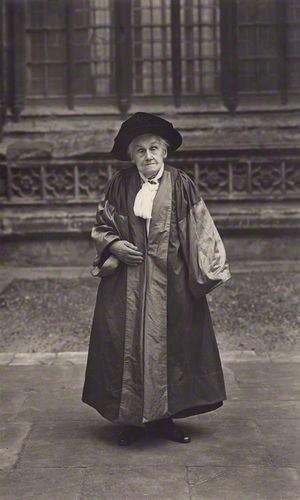
Elizabeth Wordsworth, DBE, née le 22 juin 1840 à Harrow on the Hill, Middlesex, et morte à Oxford, le 30 novembre 1932, est une écrivaine britannique ainsi que la première principale du Lady Margaret Hall en 1878 et fondatrice en 1886 du St Hugh's College, deux collèges constitutifs de l'université d'Oxford.